Question: What is the pot made of?
Tambaya: Dame akayi tukunyar?
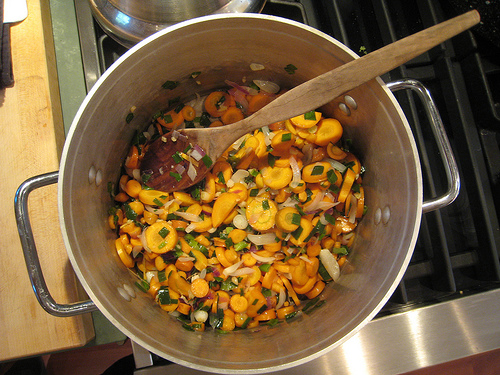
Answer: Steel.
Amsa: Baƙin ƙarfe.